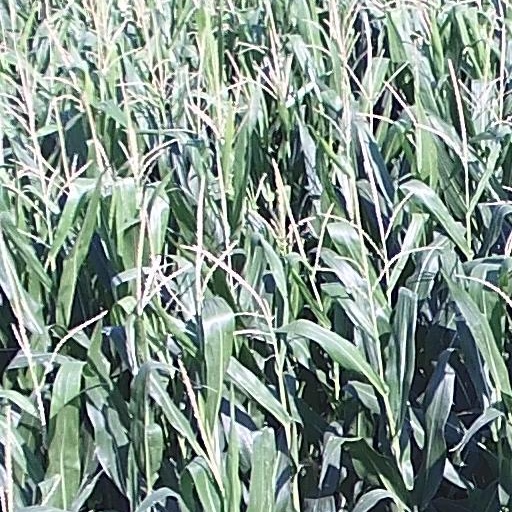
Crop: maize; corn